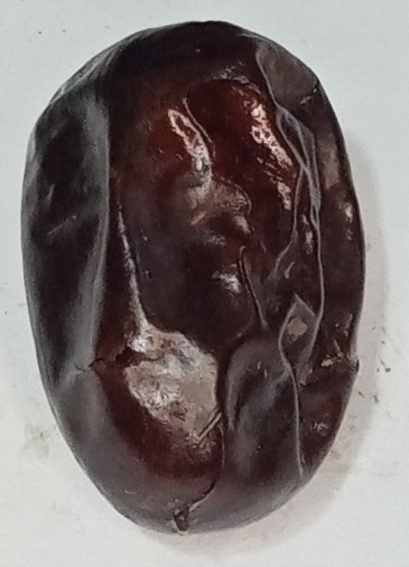
Variety: kupro
Size: large
Grade: grade-2